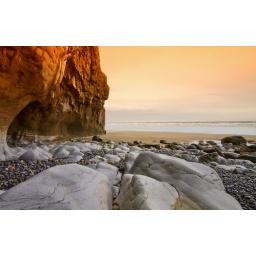
Lovely white rocks on Pendine Beach in Carmathenshire